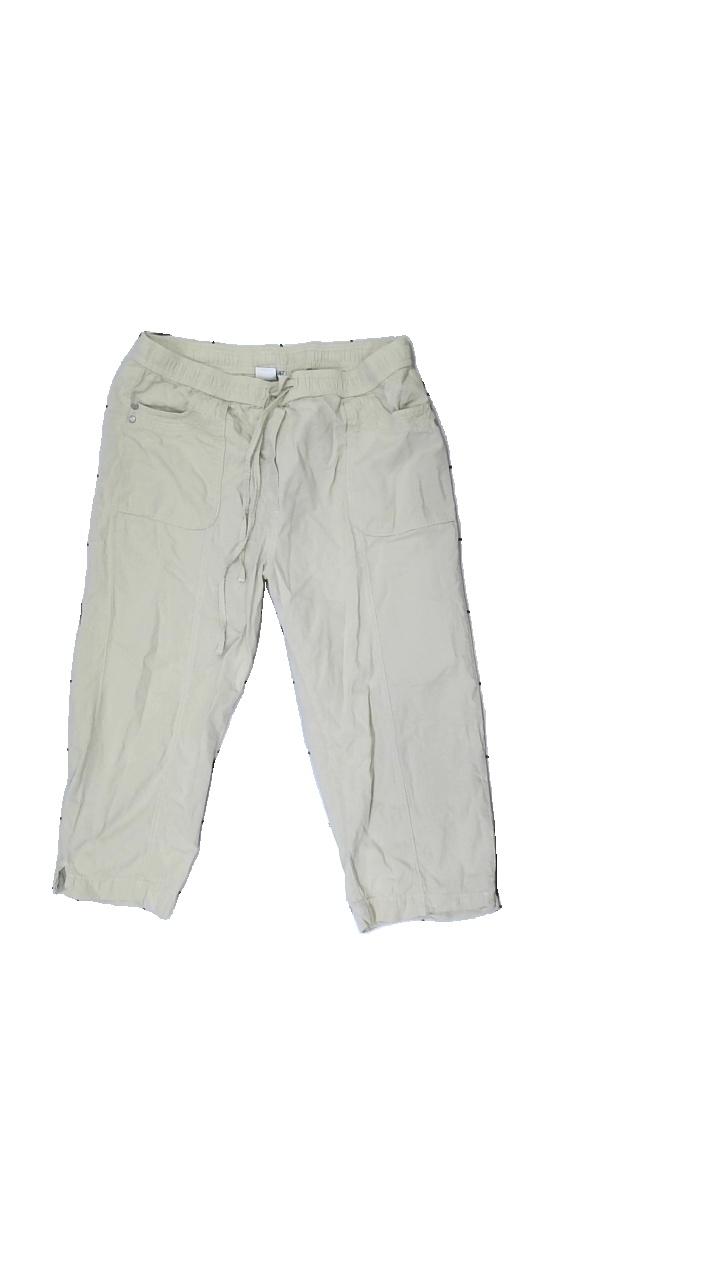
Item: Trousers (Ladies)
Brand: Cellbes
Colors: Beige
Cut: Regular
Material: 100% Cotton
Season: All
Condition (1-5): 5
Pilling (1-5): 5
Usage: Reuse
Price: <50